Seaton Town Hall

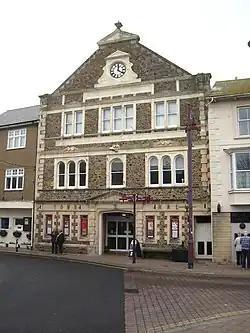
Seaton Town Hall

Seaton Town Hall was a municipal building in Fore Street, Seaton, Devon, England. The former Town Hall, which was the meeting place of Seaton Urban District Council, currently hosts The Gateway Theatre, providing live music, theatre, cultural and community events.